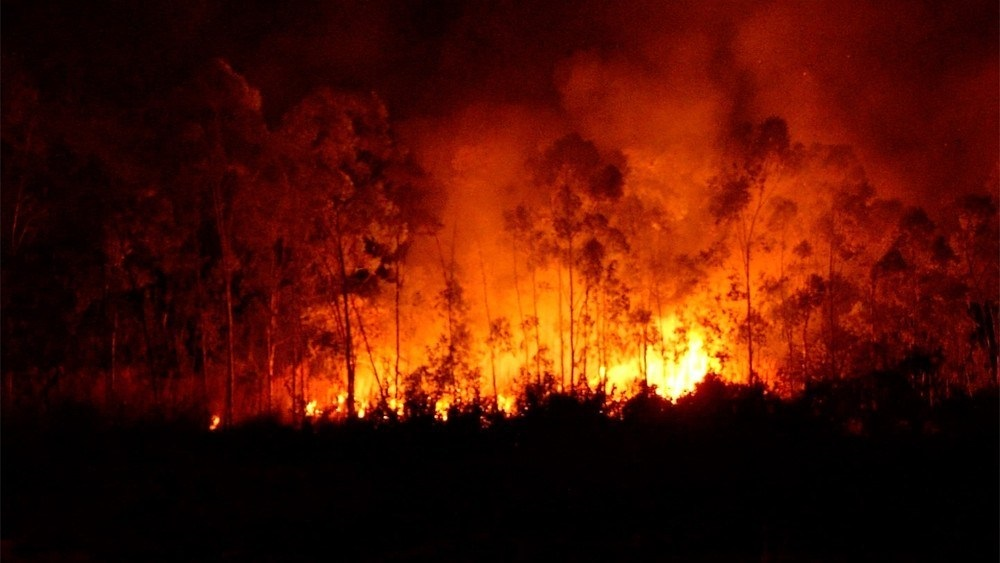
Fire: yes
Smoke: yes